Glas V8

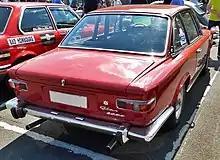
Rear

The Glas V8 is a V8-engined coupé produced by Hans Glas GmbH at Dingolfing. The car was first presented in September 1965 at the Frankfurt Motor Show, where it became nicknamed the "Glaserati" because of its Frua design, which shared many themes with contemporary Maseratis.